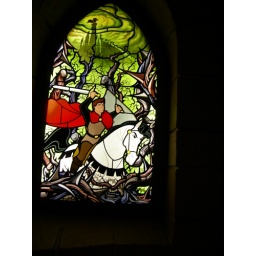
the stain glass in the castle that tells sleep beauty's story.